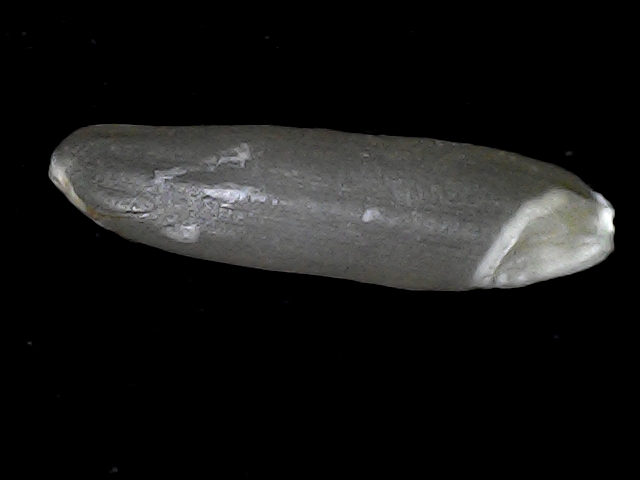
Rice variety: BD70